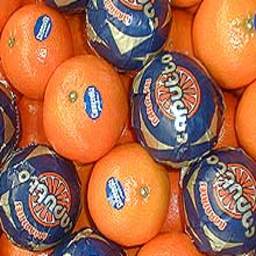
Label: Orange